Ian McDonald (British author)

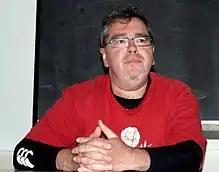
Ian McDonald at SFeraKon 2010 in Zagreb

Ian McDonald (born 1960) is a British science fiction novelist, living in Belfast. His themes include nanotechnology, postcyberpunk settings, and the impact of rapid social and technological change on non-Western societies.